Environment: real
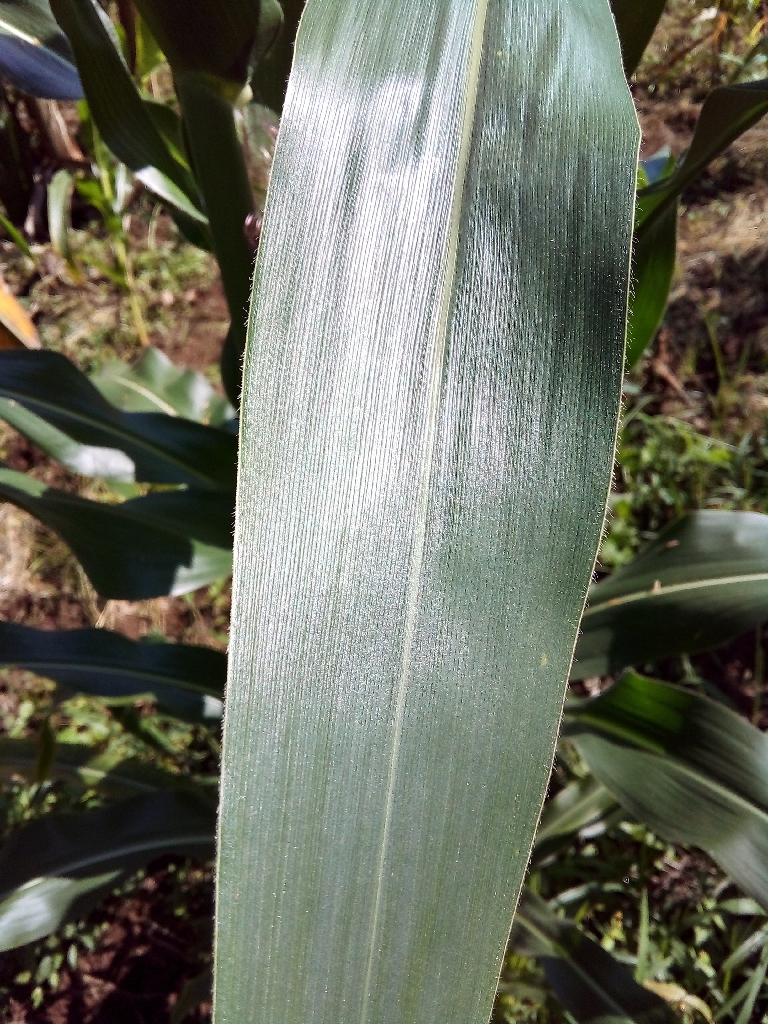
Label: healthy